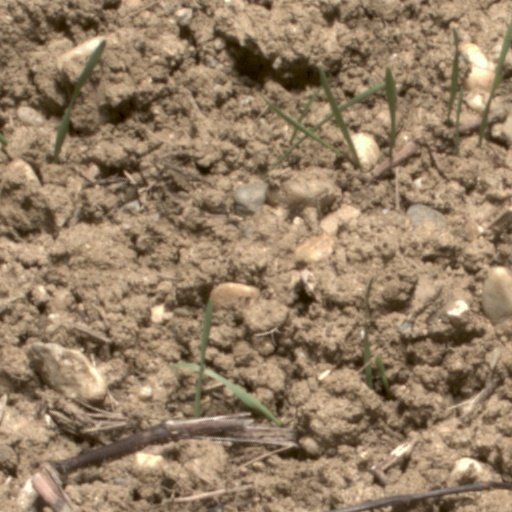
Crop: wheat